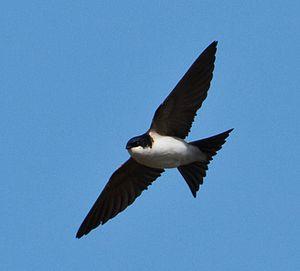
L'Hirondelle de fenêtre est une espèce de passereaux de la famille des Hirundinidae qui niche en Europe, en Afrique du Nord et en Asie tempérée, et qui hiverne en Afrique subsaharienne et en Asie tropicale. Elle a la tête et les parties supérieures bleutées, le croupion blanc et les parties inférieures d'un blanc pur, et occupe à la fois les paysages ouverts et les environs des habitations humaines. Elle ressemble fortement aux deux autres espèces du genre Delichon, qui sont endémiques de l'Est et du Sud de l'Asie, l'Hirondelle de Bonaparte et l'Hirondelle du Népal. L'Hirondelle de Pallas, sous-espèce asiatique de l'Hirondelle de fenêtre, est parfois considérée comme espèce à part entière.